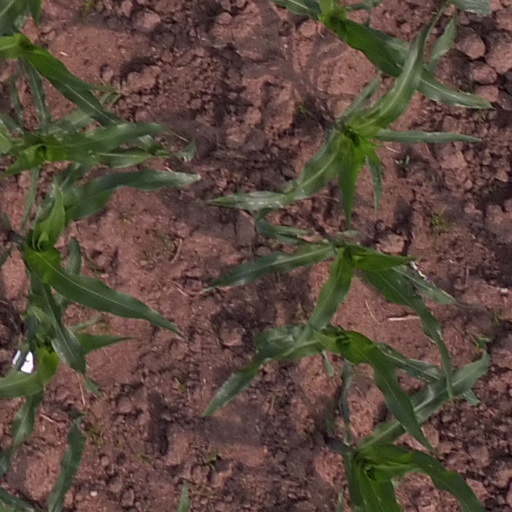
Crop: maize; corn